Richard Summerbell

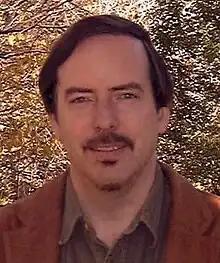
Summerbell in 2005

Richard C. Summerbell (born 29 June 1956) is a Canadian mycologist, author and award-winning songwriter. He was editor-in-chief of an international scientific journal "Medical Mycology" from 2000 to 2004. In the 1970s and 80s, he was a gay activist and an early commentator on (then) controversial topics such as AIDS and promiscuity and attitudes to homosexuality in organized religion.